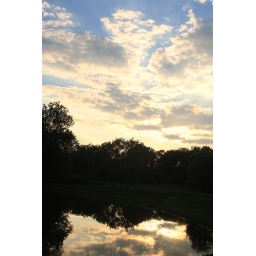
This is a lake I pass while walking in my brother's neighborhood. It the beginning of a new nature trail!